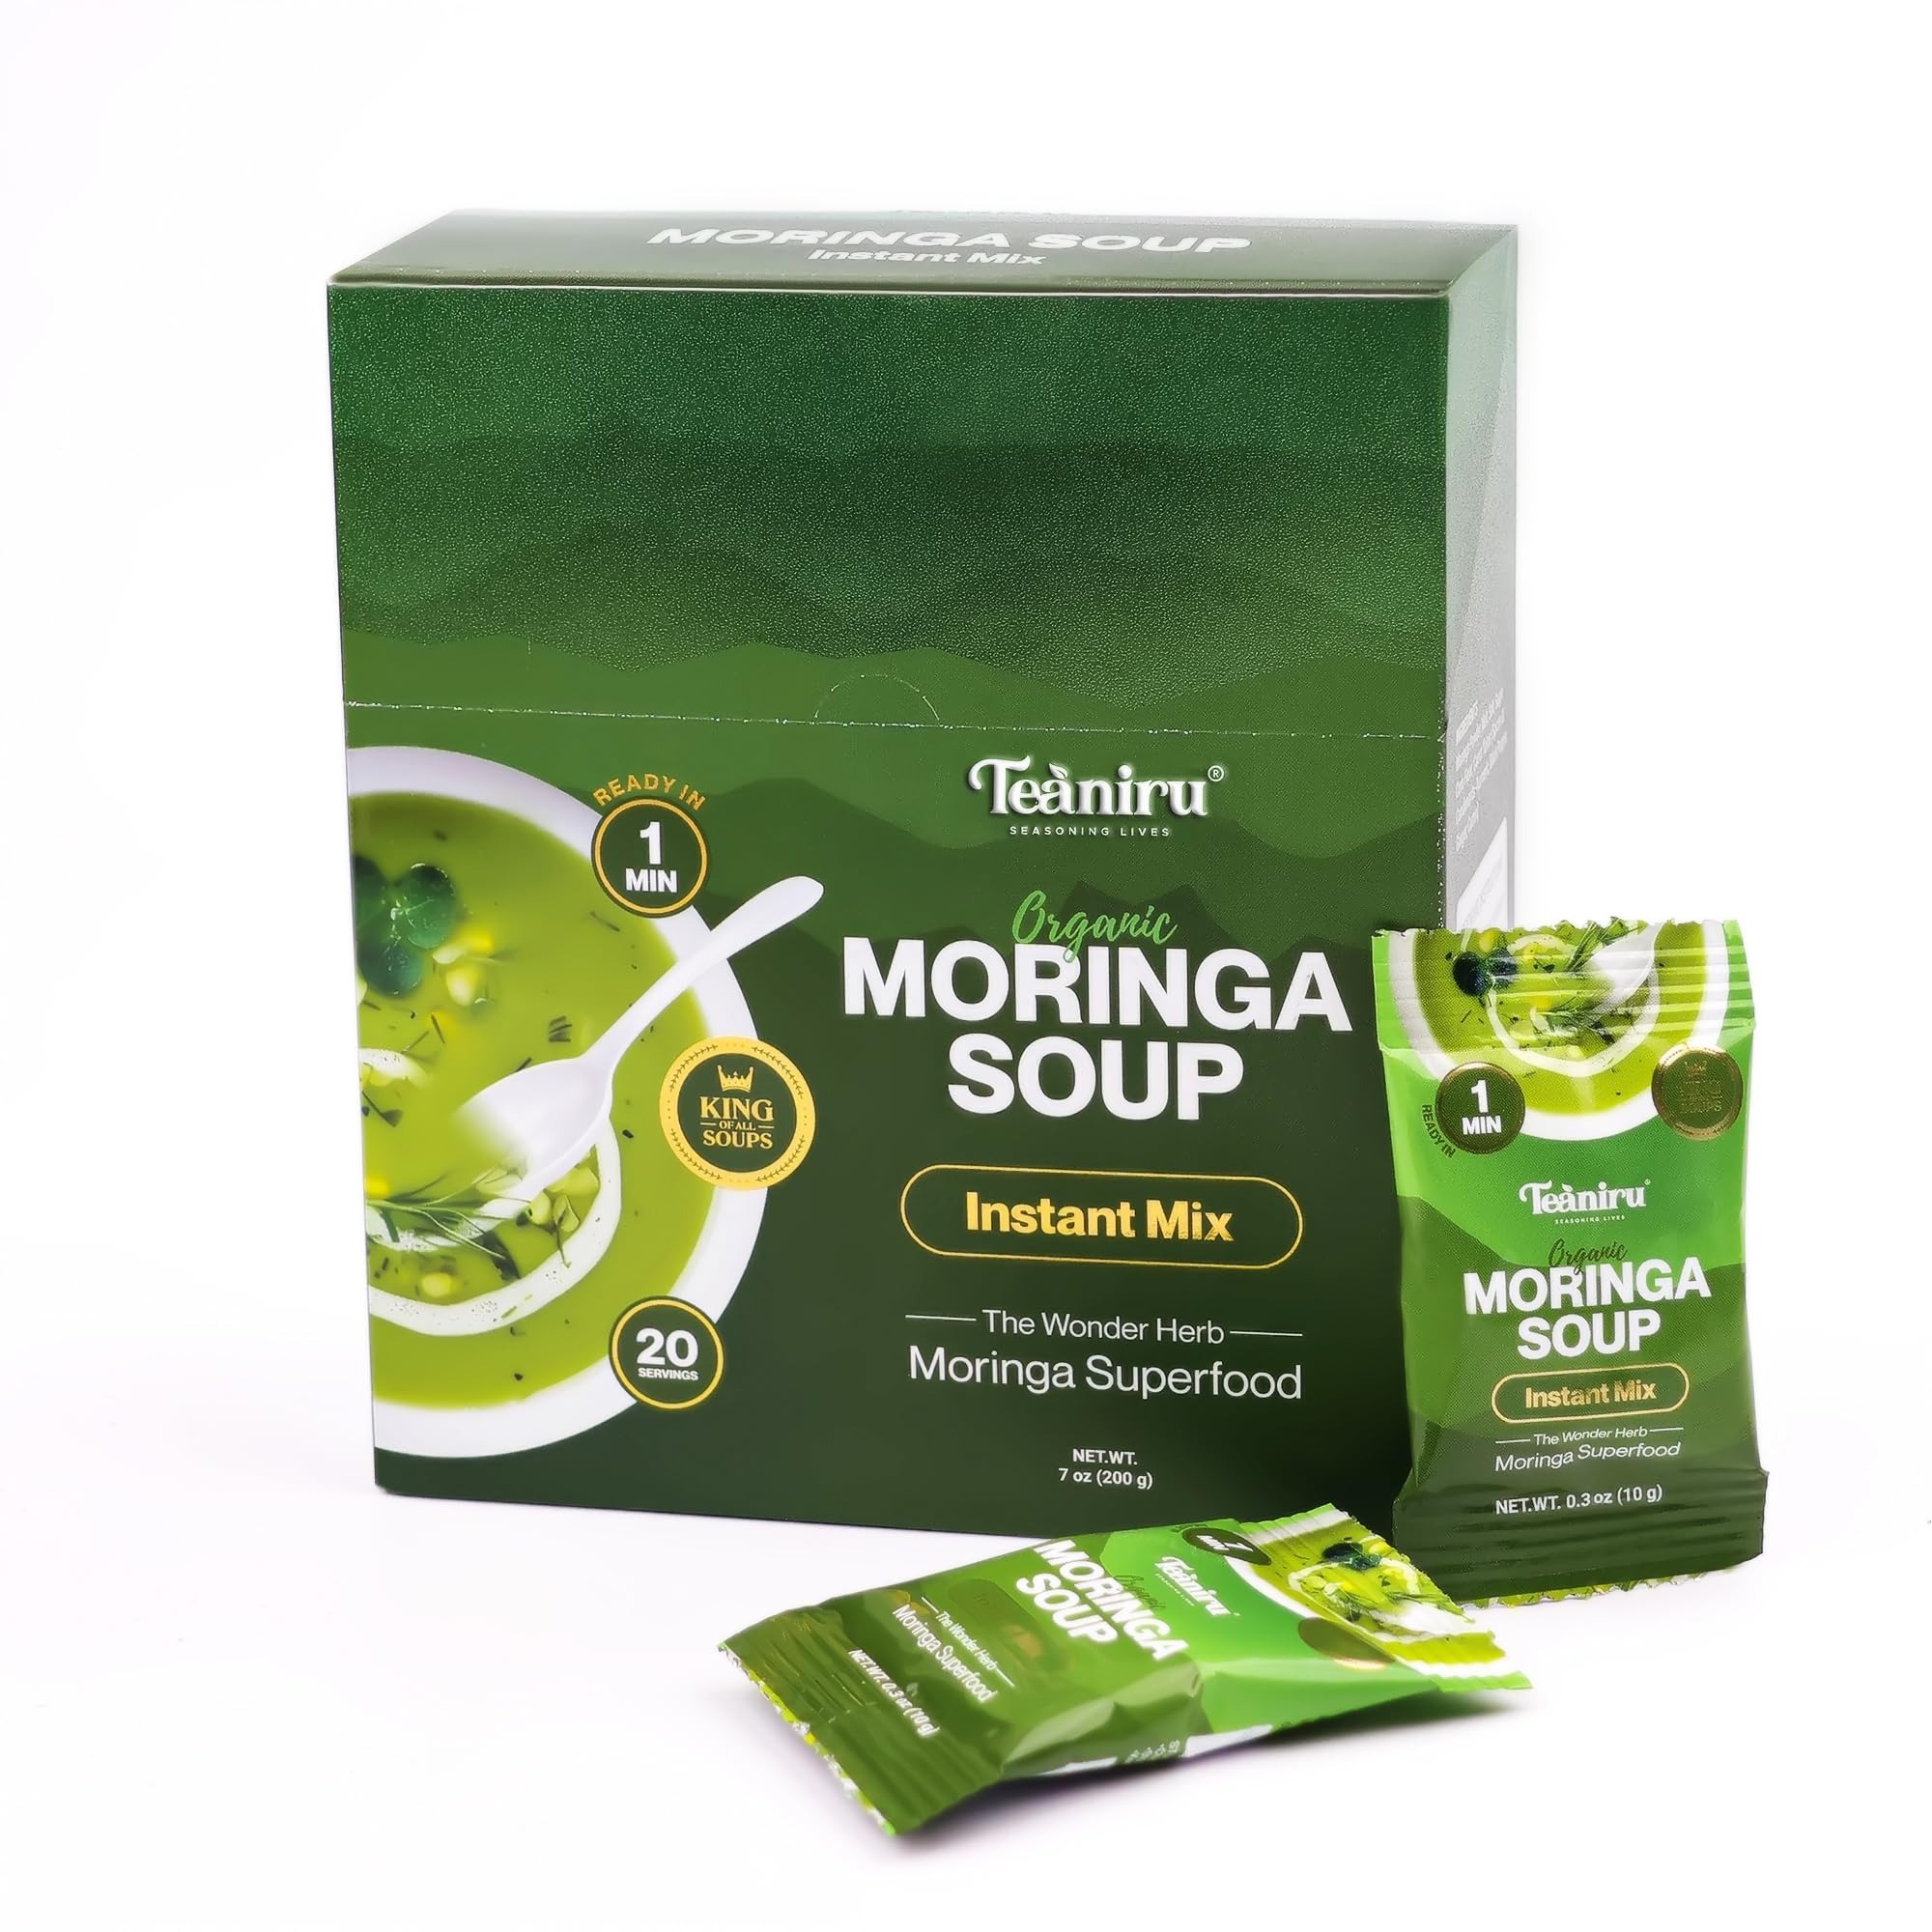
Item Name: Teaniru, Moringa Instant Soup Mix - 20 Sachets | Natural Multivitamin - Rich Antioxdants | King of all Soups - Gluten-Free, Vegan & Soy-Free | Moringa Superfood for Everyone | Ready in Minutes
Bullet Point 1: MORINGA - KING OF ALL SOUPS: Renowned as a superfood, Moringa is rich in vitamins, minerals, and antioxidants, offering a myriad of health benefits. Its potent blend of nutrients supports overall well-being, making it a powerhouse ingredient that reigns supreme in the realm of soups.
Bullet Point 2: PACKED WITH NUTRIENTS & VITAMINS- Elevate your soup game with our Moringa Soup Mix, brimming with nutrients and vitamins for a nourishing meal. Packed with essential vitamins and minerals, including iron, calcium, and vitamin C, it's a powerhouse of nutrition in every spoonful.
Bullet Point 3: FOR ENERGIZED MORNING - our Moringa Soup Mix, a wholesome meal solution for everyone. Packed with vital nutrients and antioxidants, this convenient mix offers a nourishing option for a balanced diet for children and elders alike.
Bullet Point 4: JUST ADD HOT WATER: An instant soup mix, you can get this ready in minutes! Say bye to the tedious process of cooking and straining soups; say hi to convenience and health!
Bullet Point 5: 20 INDIVIDUAL SACHETS - Enjoy 20 sachets of wholesome goodness in a pack! Vitamins yay for the day, sorted!
Product Description: Introducing our Instant Moringa Soup Mix, the ultimate blend of nutrition and convenience in a delightful bowl! Crafted with care and packed with wholesome ingredients, this soup mix brings the nourishing power of moringa leaves straight to your table. Each sip is a journey through the goodness of nature, with the vibrant flavors of moringa seamlessly blended with a medley of aromatic spices and hearty vegetables. Whether you're seeking a quick and nutritious meal on a busy day or simply craving a comforting bowl of warmth, our Instant Moringa Soup Mix is your perfect companion.
Value: 7.0
Unit: Ounce

Price: 20.99